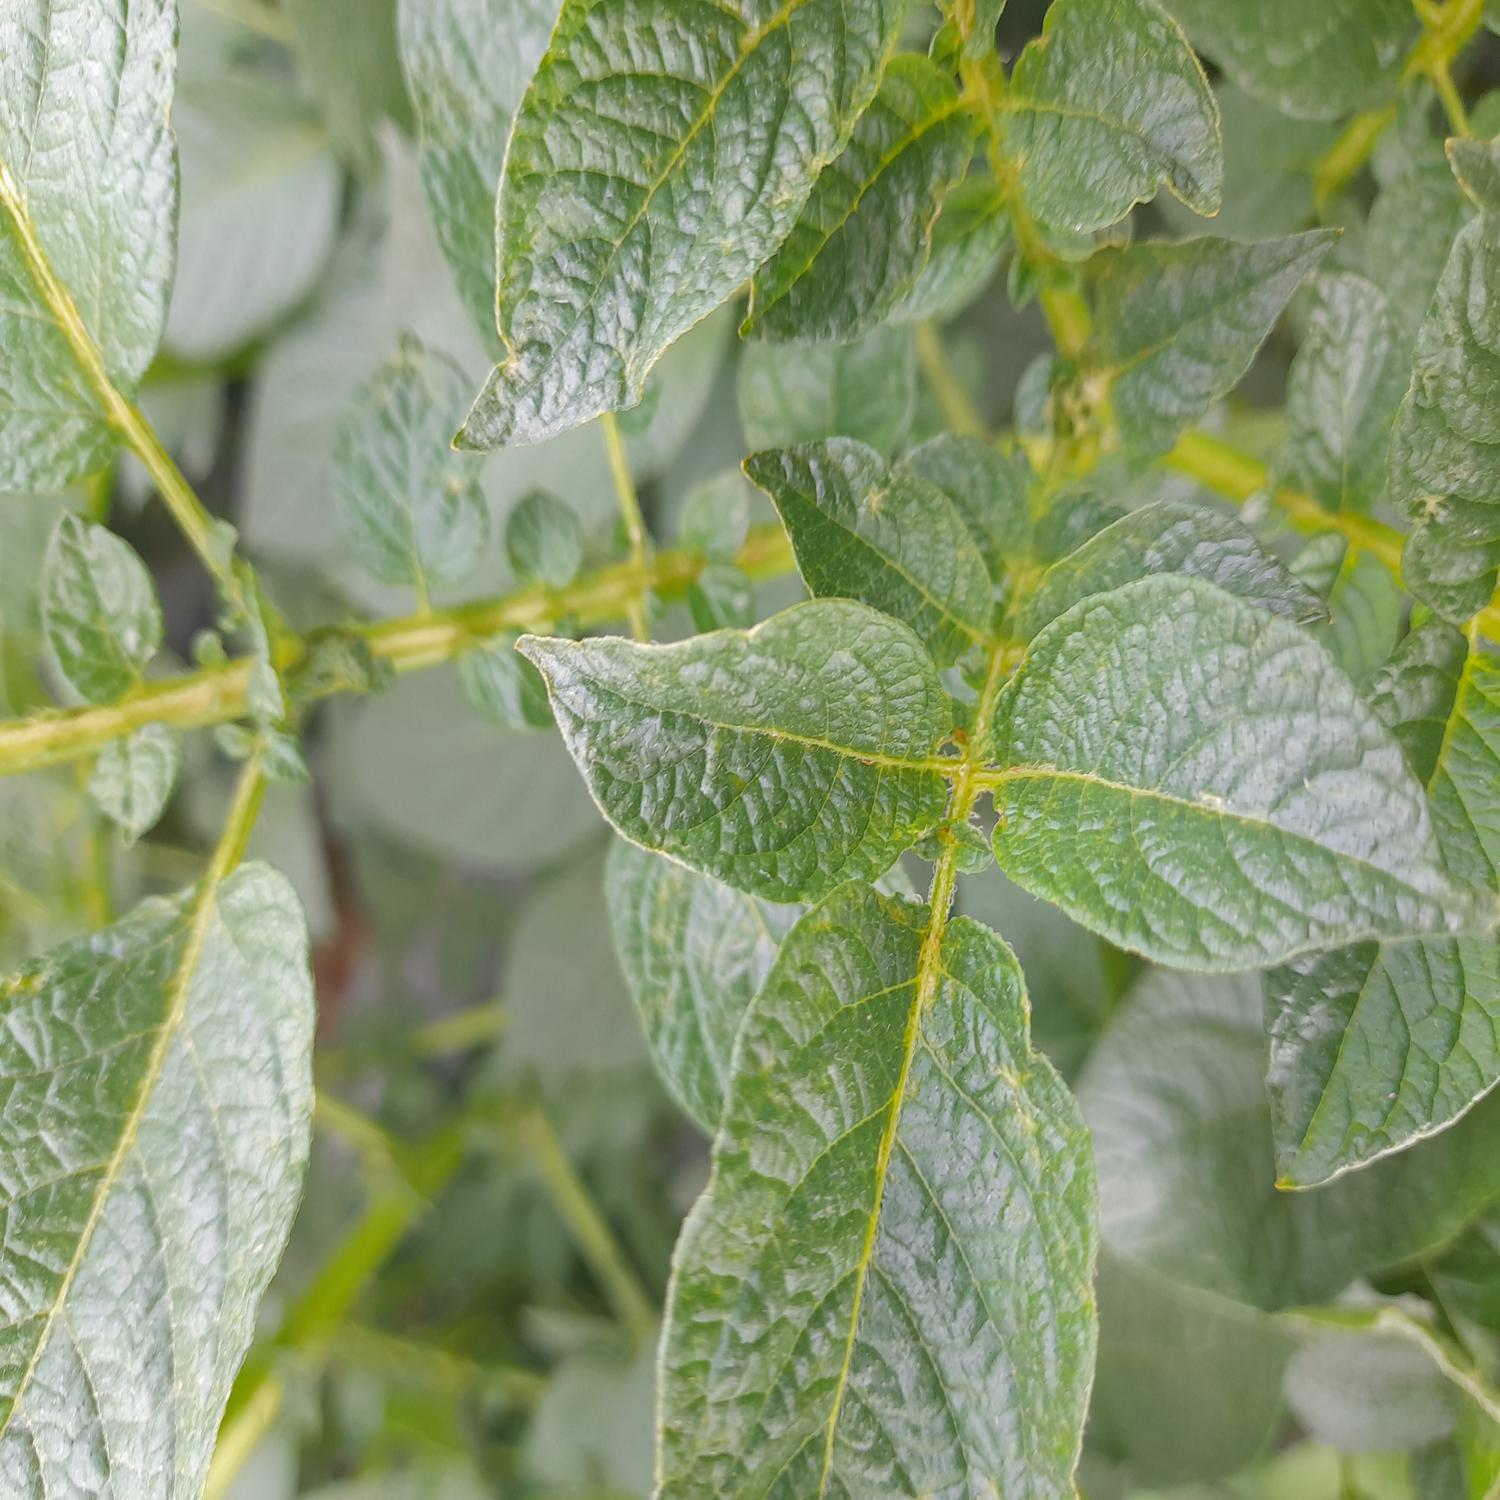
Label: Virus